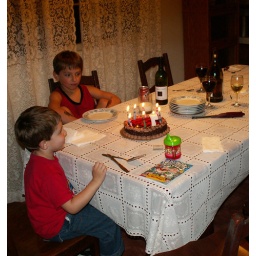
taking in the loveliness that is birthday cake adorned with lighted candles